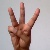
The image shows a hand gesture representing the letter 'W' in Indian Sign Language.